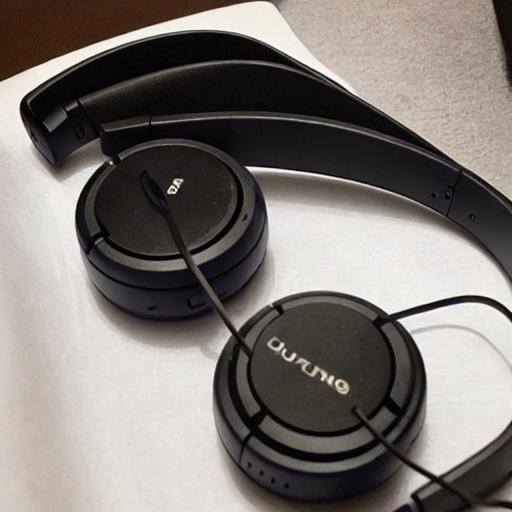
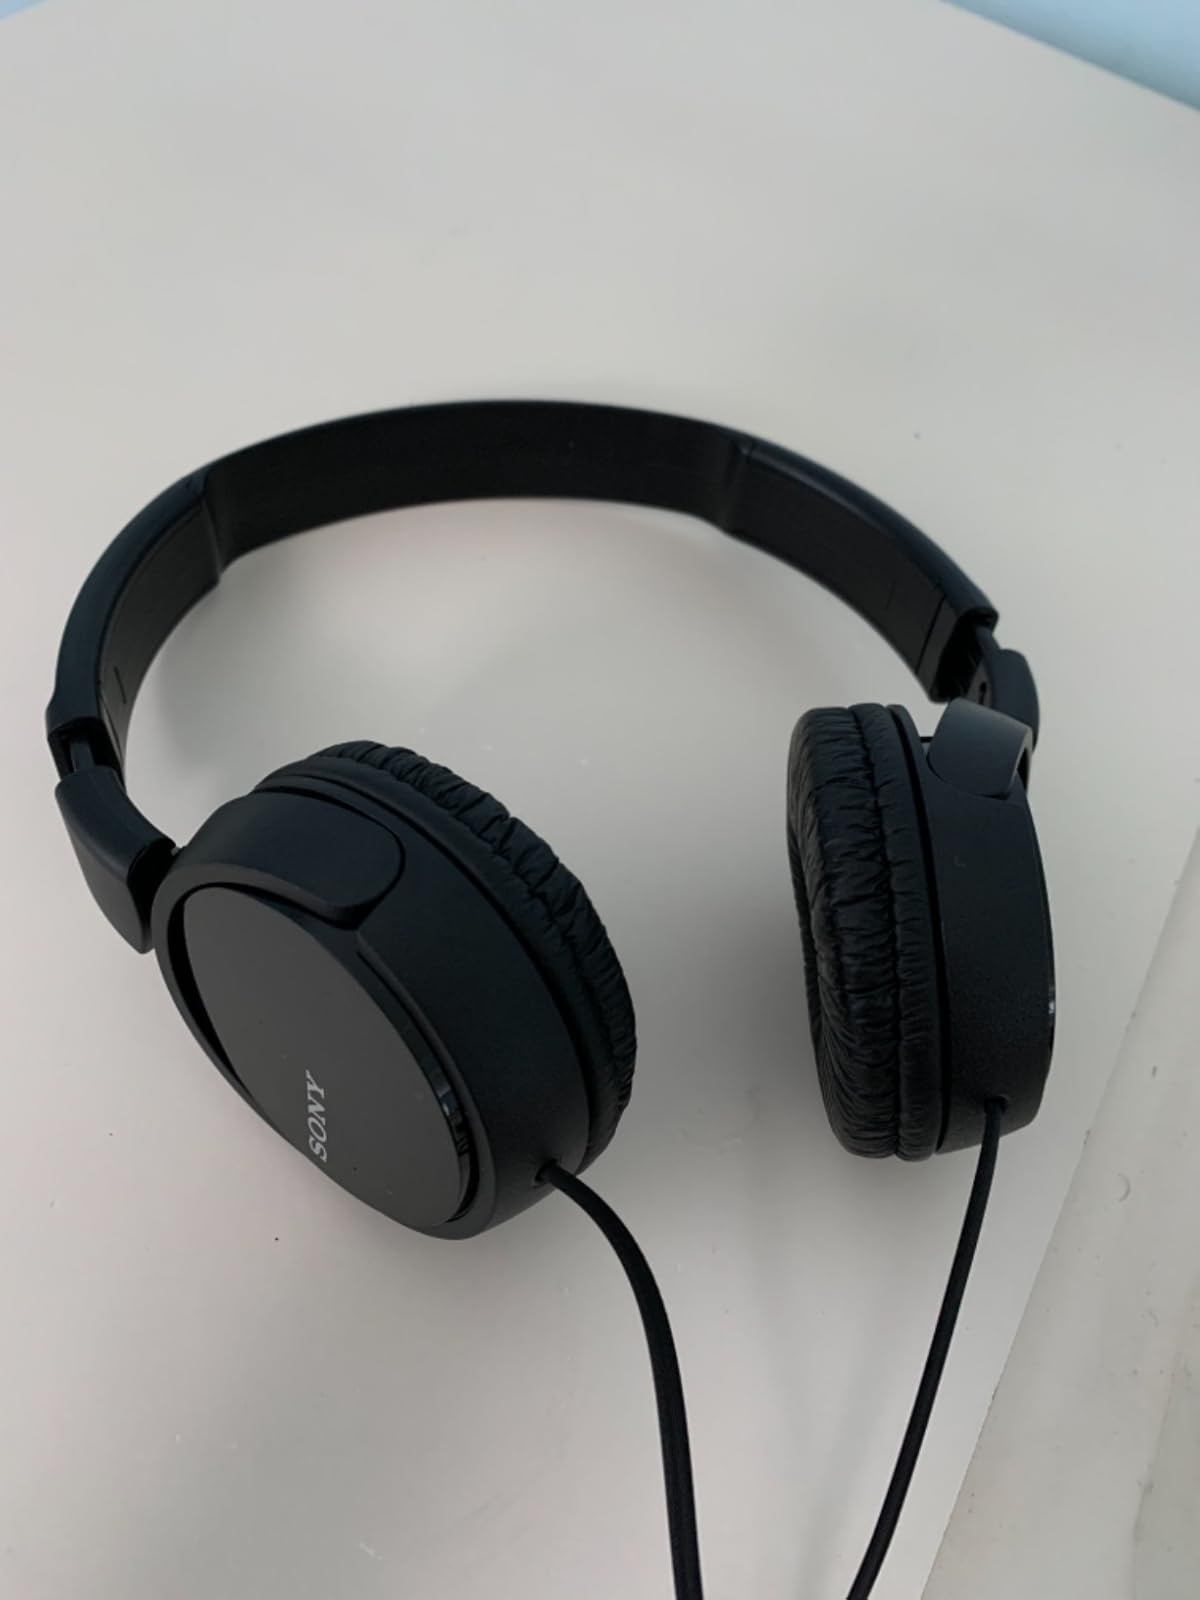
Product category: headphones
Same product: no